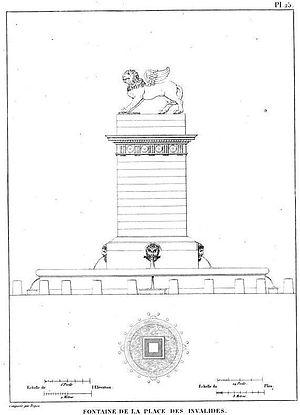
La fontaine des Invalides, construite entre 1800 et 1804, transformée en 1825 puis en 1830 et définitivement démolie en 1840, est une fontaine parisienne qui s'élevait sur un rond-point au milieu de l'esplanade des Invalides, au croisement de la rue Saint-Dominique et de l'actuelle avenue du Maréchal-Gallieni.